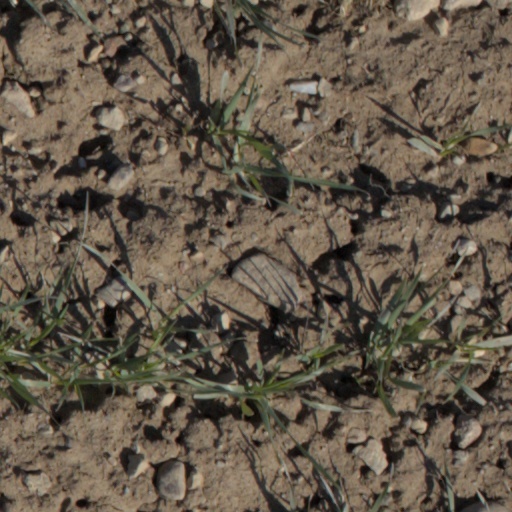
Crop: wheat